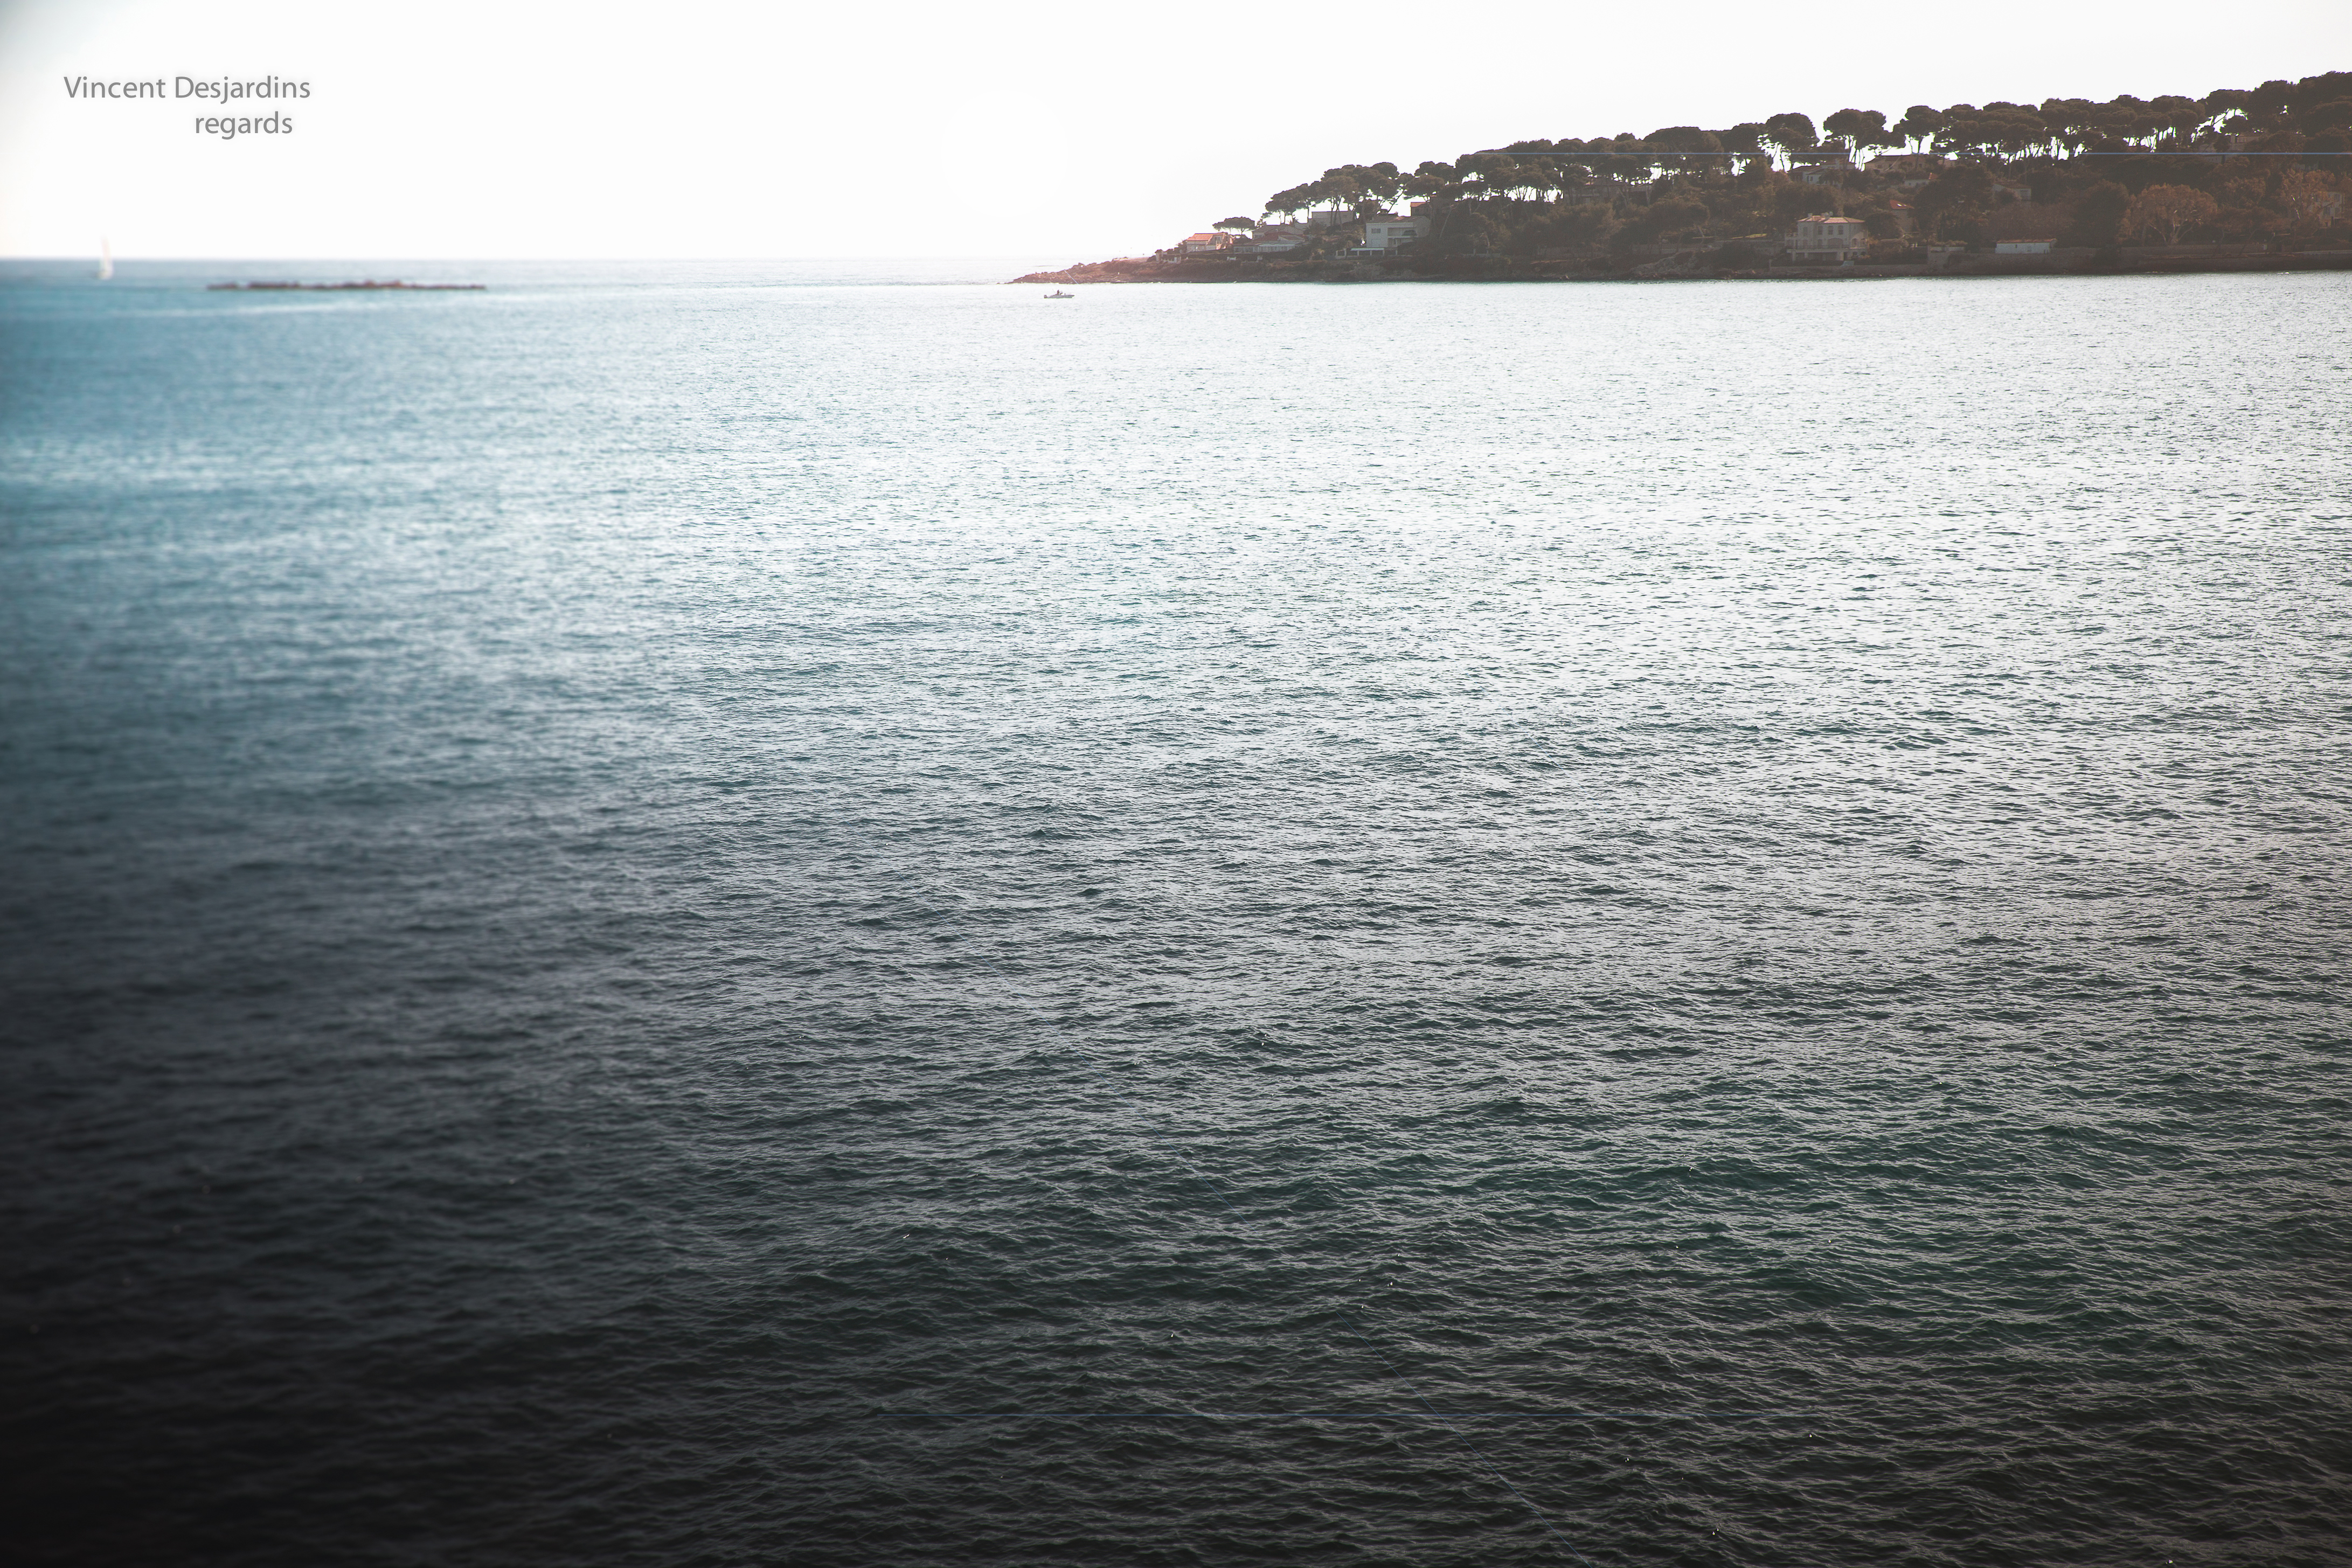
landscape, sea, coast, water, ocean, horizon, shore, wave, lake, france, reflection, canon, bay, reservoir, body of water, zee, mer, mar, mare, 5d, meer, mediterraneansea, loch, rivage, sj, antibes, meri, farraige, alpesmaritimes, baiedesanges, m diterran e, atmospheric phenomenon